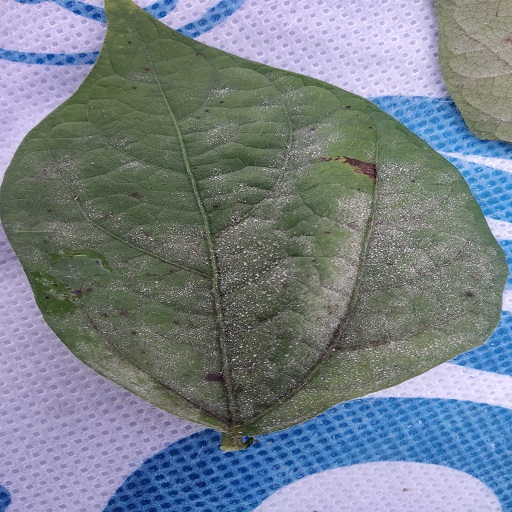
Label: Powdery Mildew